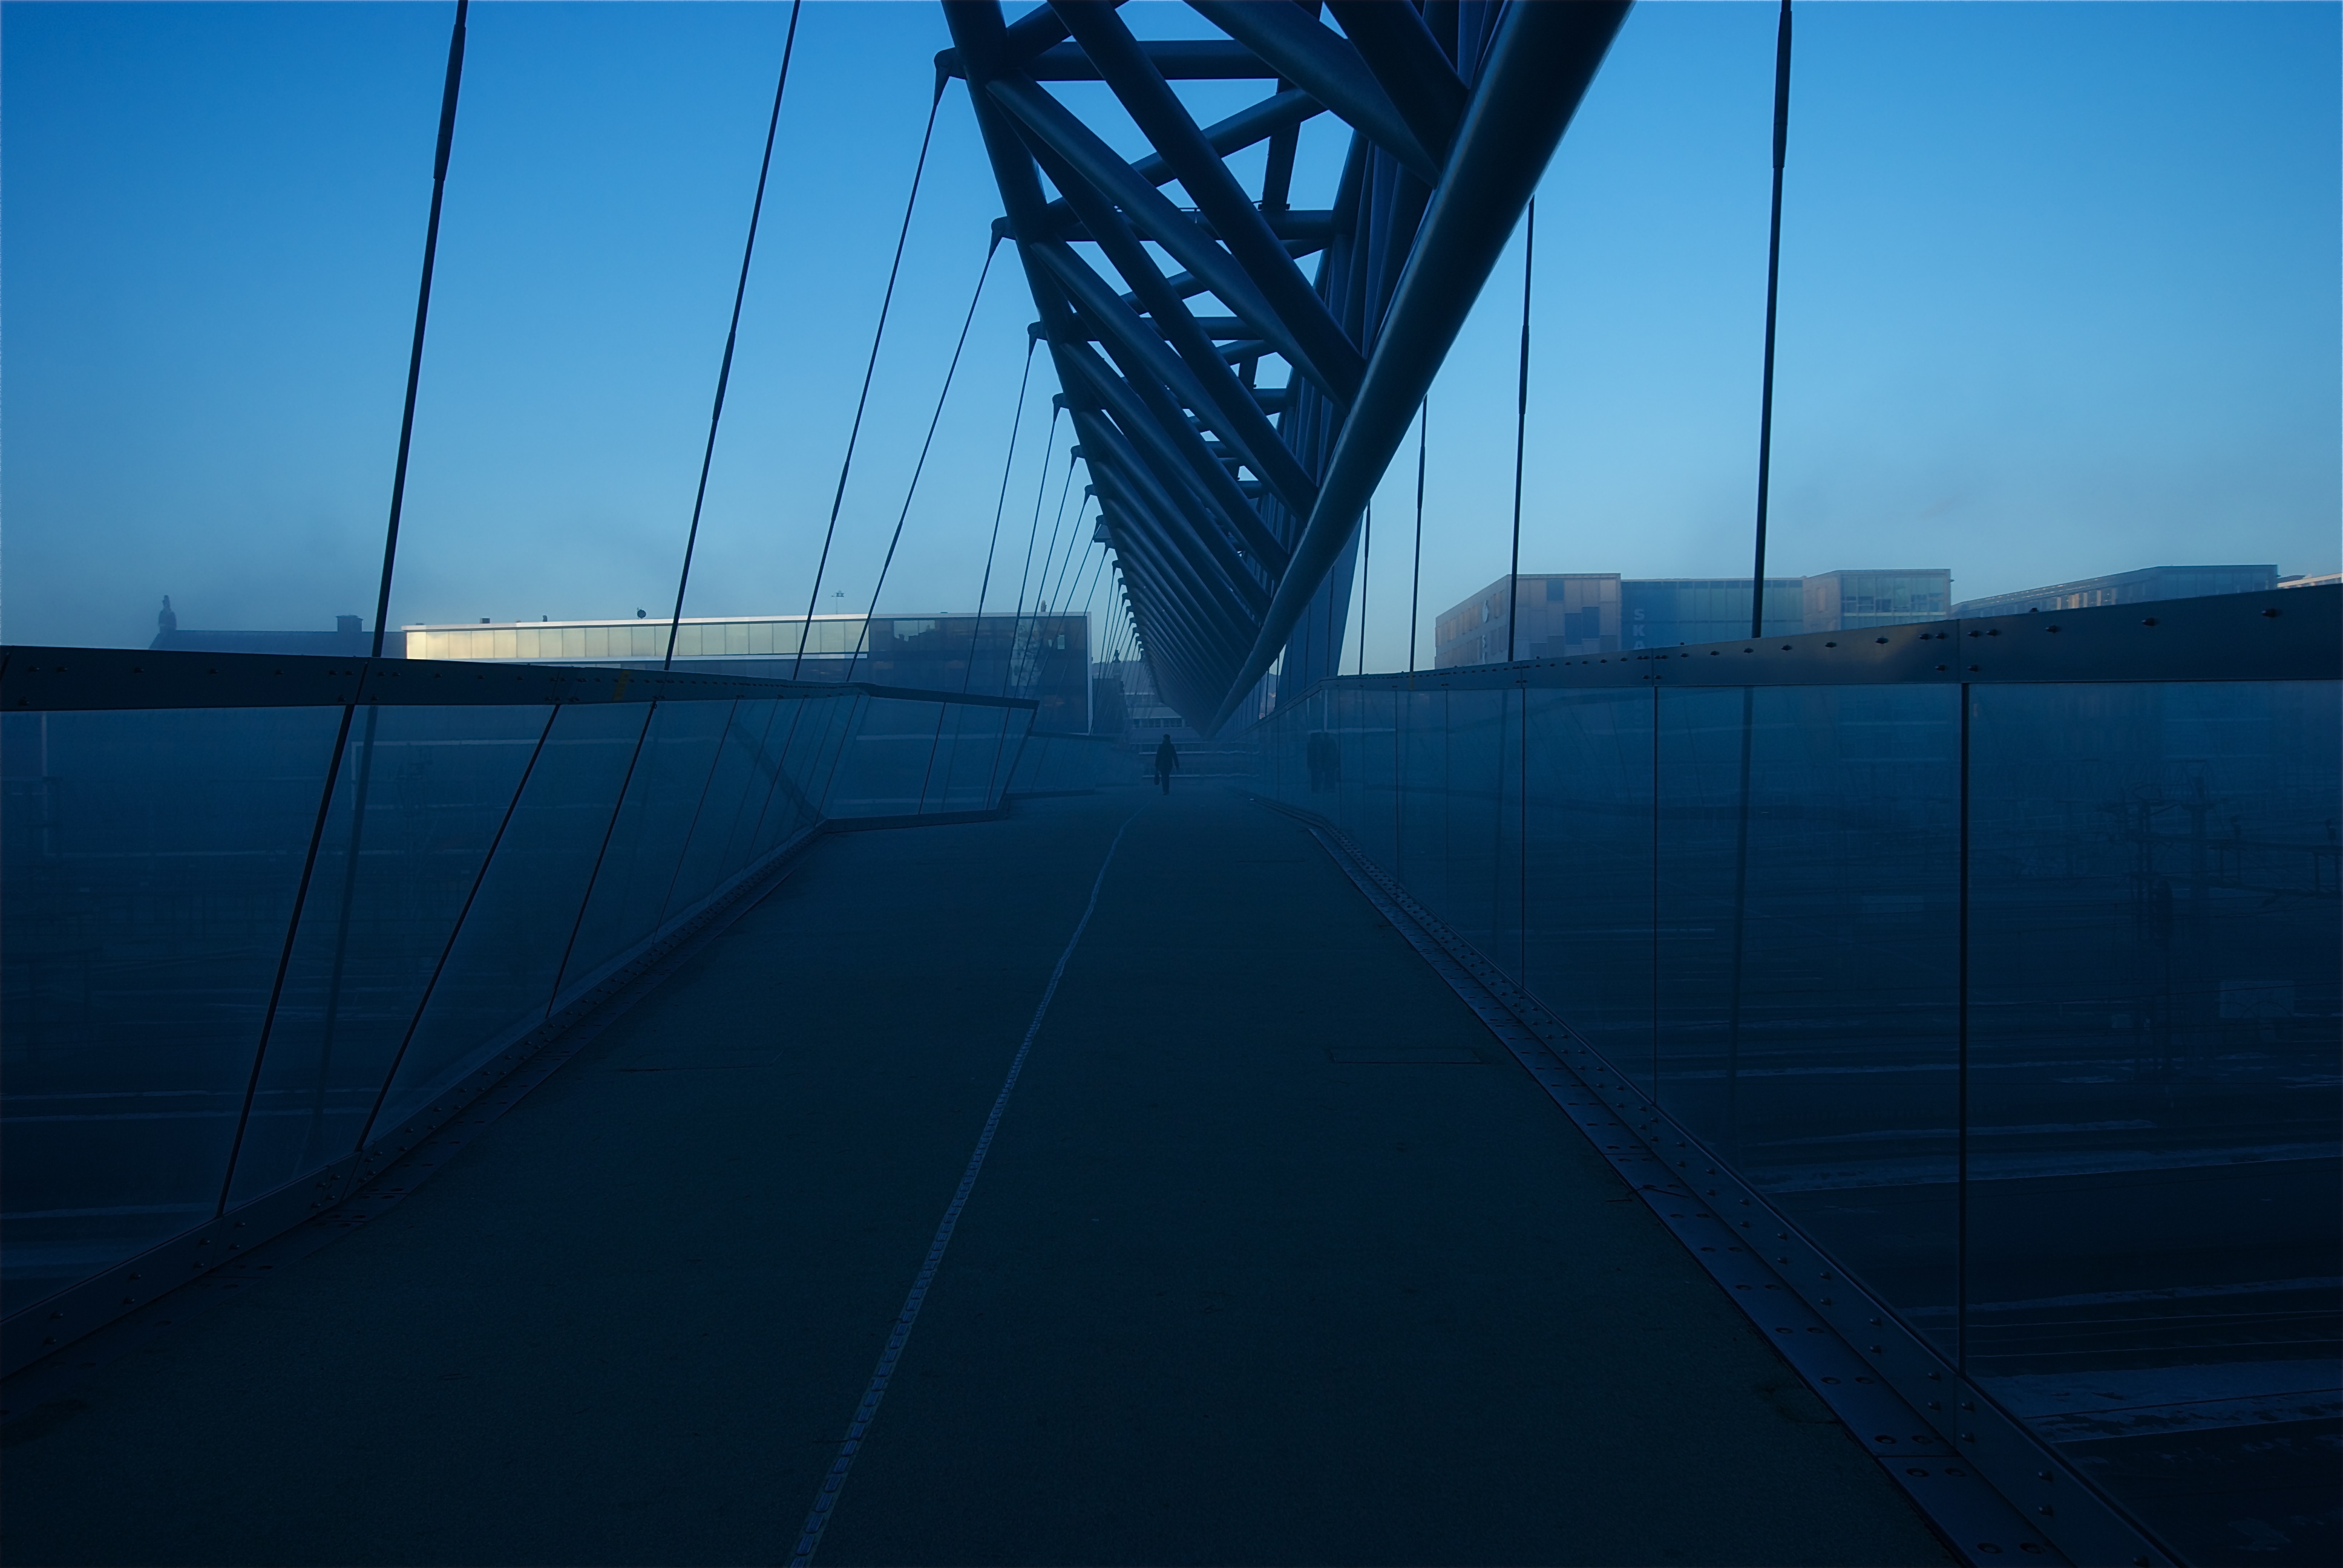
work, man, cold, winter, light, sky, fog, bridge, sunlight, window, glass, home, skyscraper, walk, line, reflection, mast, office, blue, black, symmetry, suitcase, way, center, shape, birdge, cable stayed bridge, atmosphere of earth